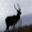
Label: deer